Andrea Gets a Divorce

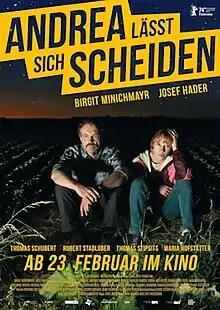
Theatrical release poster

Andrea Gets a Divorce is a 2024 Austrian drama film directed by Josef Hader. The film starring Birgit Minichmayr tells the story of rural policewoman Andrea, who wants a divorce and become a detective inspector in the city, but then gets involved in a hit-and-run when her drunken husband runs out in front of her car after a birthday party.